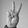
ASL letter: V